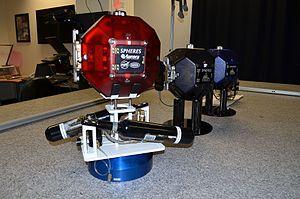
SPHERES, acronyme de Synchronized Position Hold Engage and Reorient Experimental Satellite, sont une série de satellites miniaturisés développés par le Space Systems Laboratory du MIT pour le compte de la NASA et de l'armée américaine, pour être utilisés comme un banc d'essai extensible et à faible risque pour le développement d’algorithmes de métrologie, de formation de vol, de rendez-vous, d’amarrage et de décision autonome qui sont essentiels pour les futures missions spatiales qui utiliseront une architecture de vaisseau spatial distribué, comme le Terrestrial Planet Finder et Orbital Express.